James Guthrie (minister)

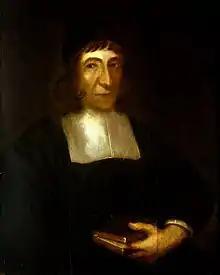
James Guthrie (unknown artist) The Stirling Smith Art Gallery & Museum

James Guthrie (c. 1612 – 1 June 1661), was a Scottish Presbyterian minister. Cromwell called him "the short man who would not bow." He was theologically and politically aligned with Archibald Johnston, whose illuminating 3 volume diaries were lost until 1896, and not fully published until 1940. He was exempted from the general pardon at the restoration of the monarchy, tried on 6 charges, and hanged in Edinburgh.